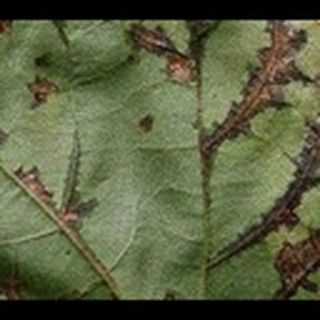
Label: cotton_bacterial_blight